Panther (film)

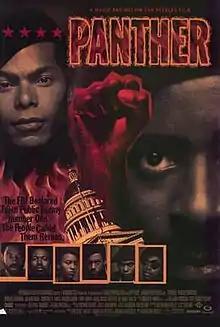
Theatrical release poster

Panther is a 1995 cinematic adaptation of Melvin Van Peebles's novel "Panther," produced and directed by Mario Van Peebles. The drama film portrays the Black Panther Party for Self-Defense, tracing the organization from its founding through its decline in a compressed timeframe. It was the first narrative feature film to depict the Black Panther Party.